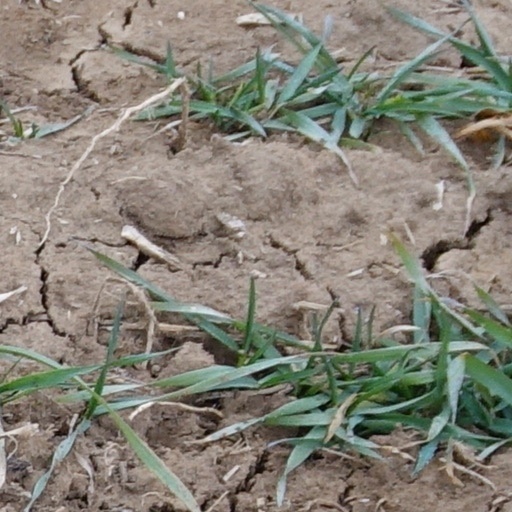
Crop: wheat